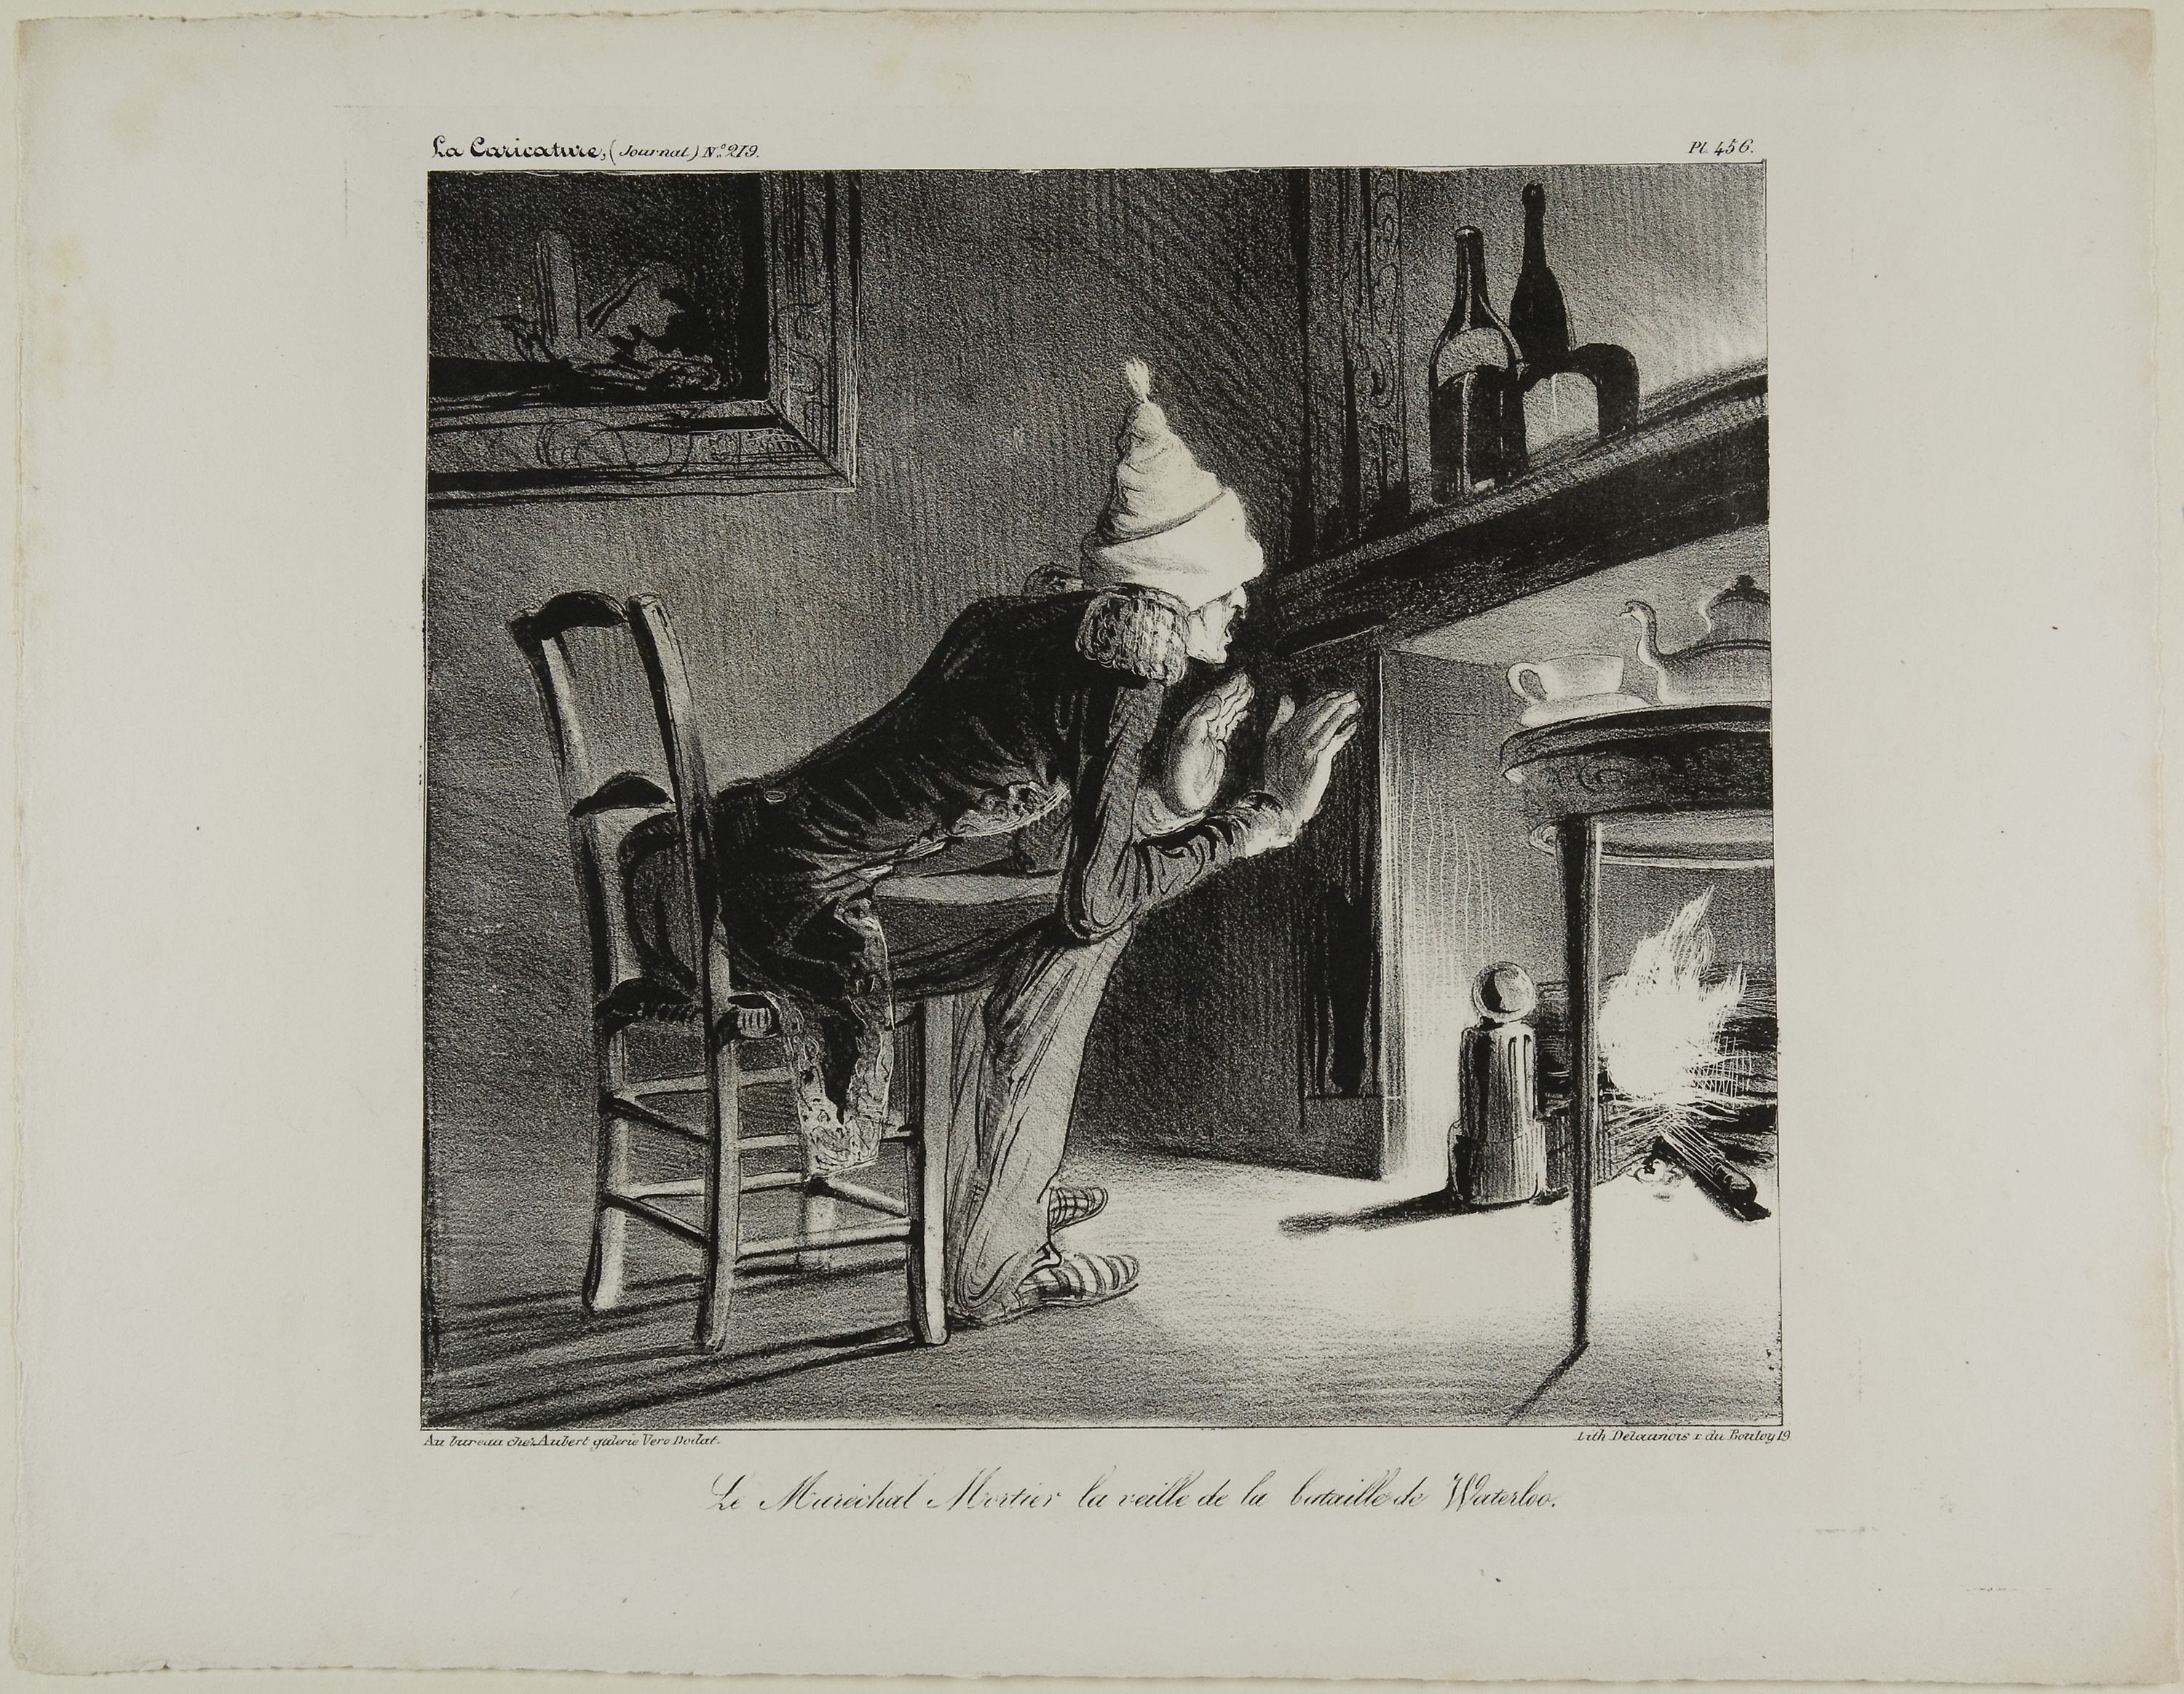
art, picture frame, black and white, modern art, visual arts, history, artwork, drawing, collection, painting, stock photography